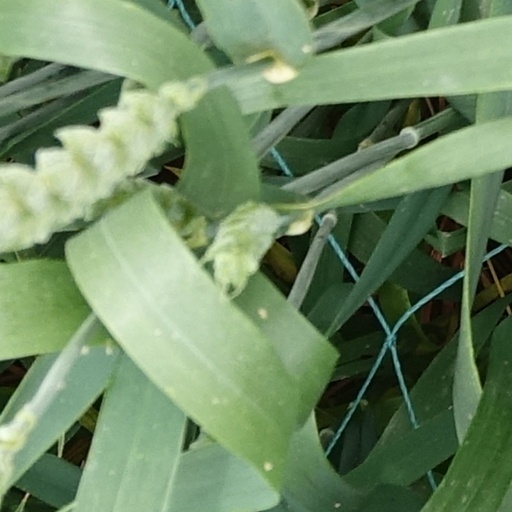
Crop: wheat